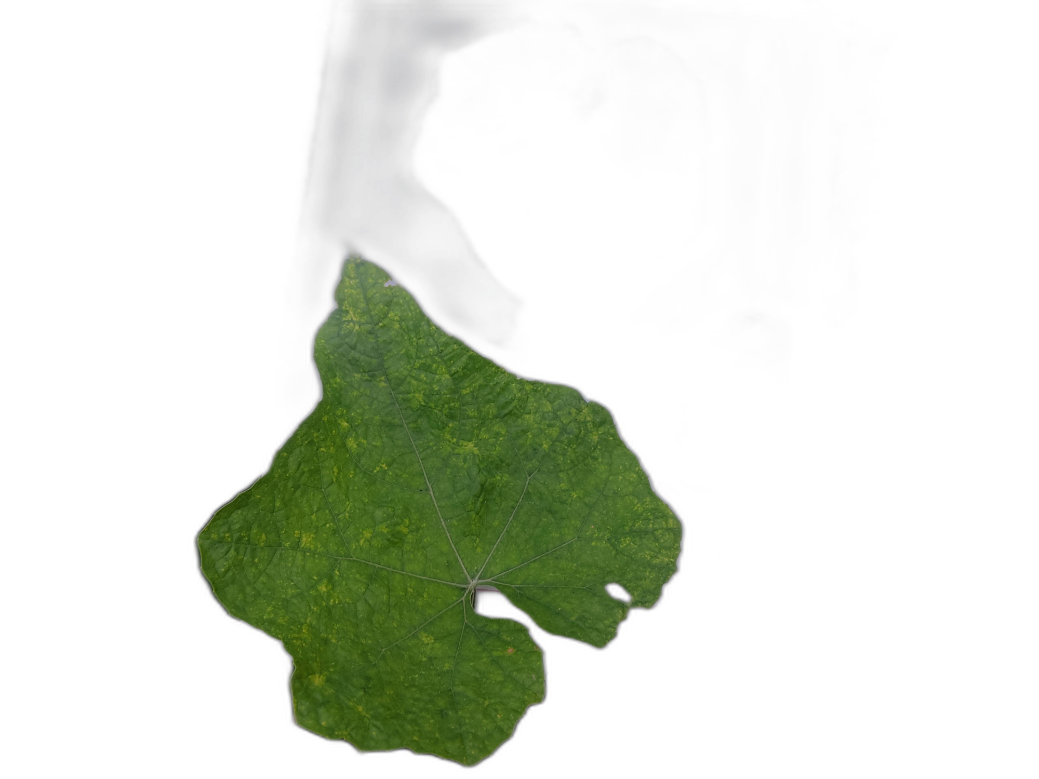
Crop: Zucchini
Label: Healthy